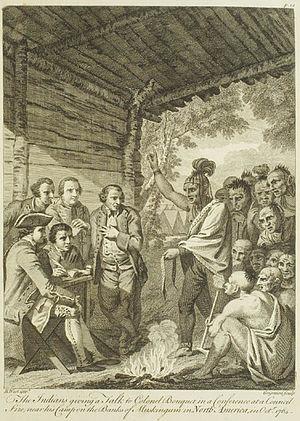
Cet article traite des événements qui se sont produits durant l'année 1764 au Canada.
Cet article traite des événements qui se sont produits durant l'année 1764 au Québec.
1764 est une année bissextile commençant un dimanche.